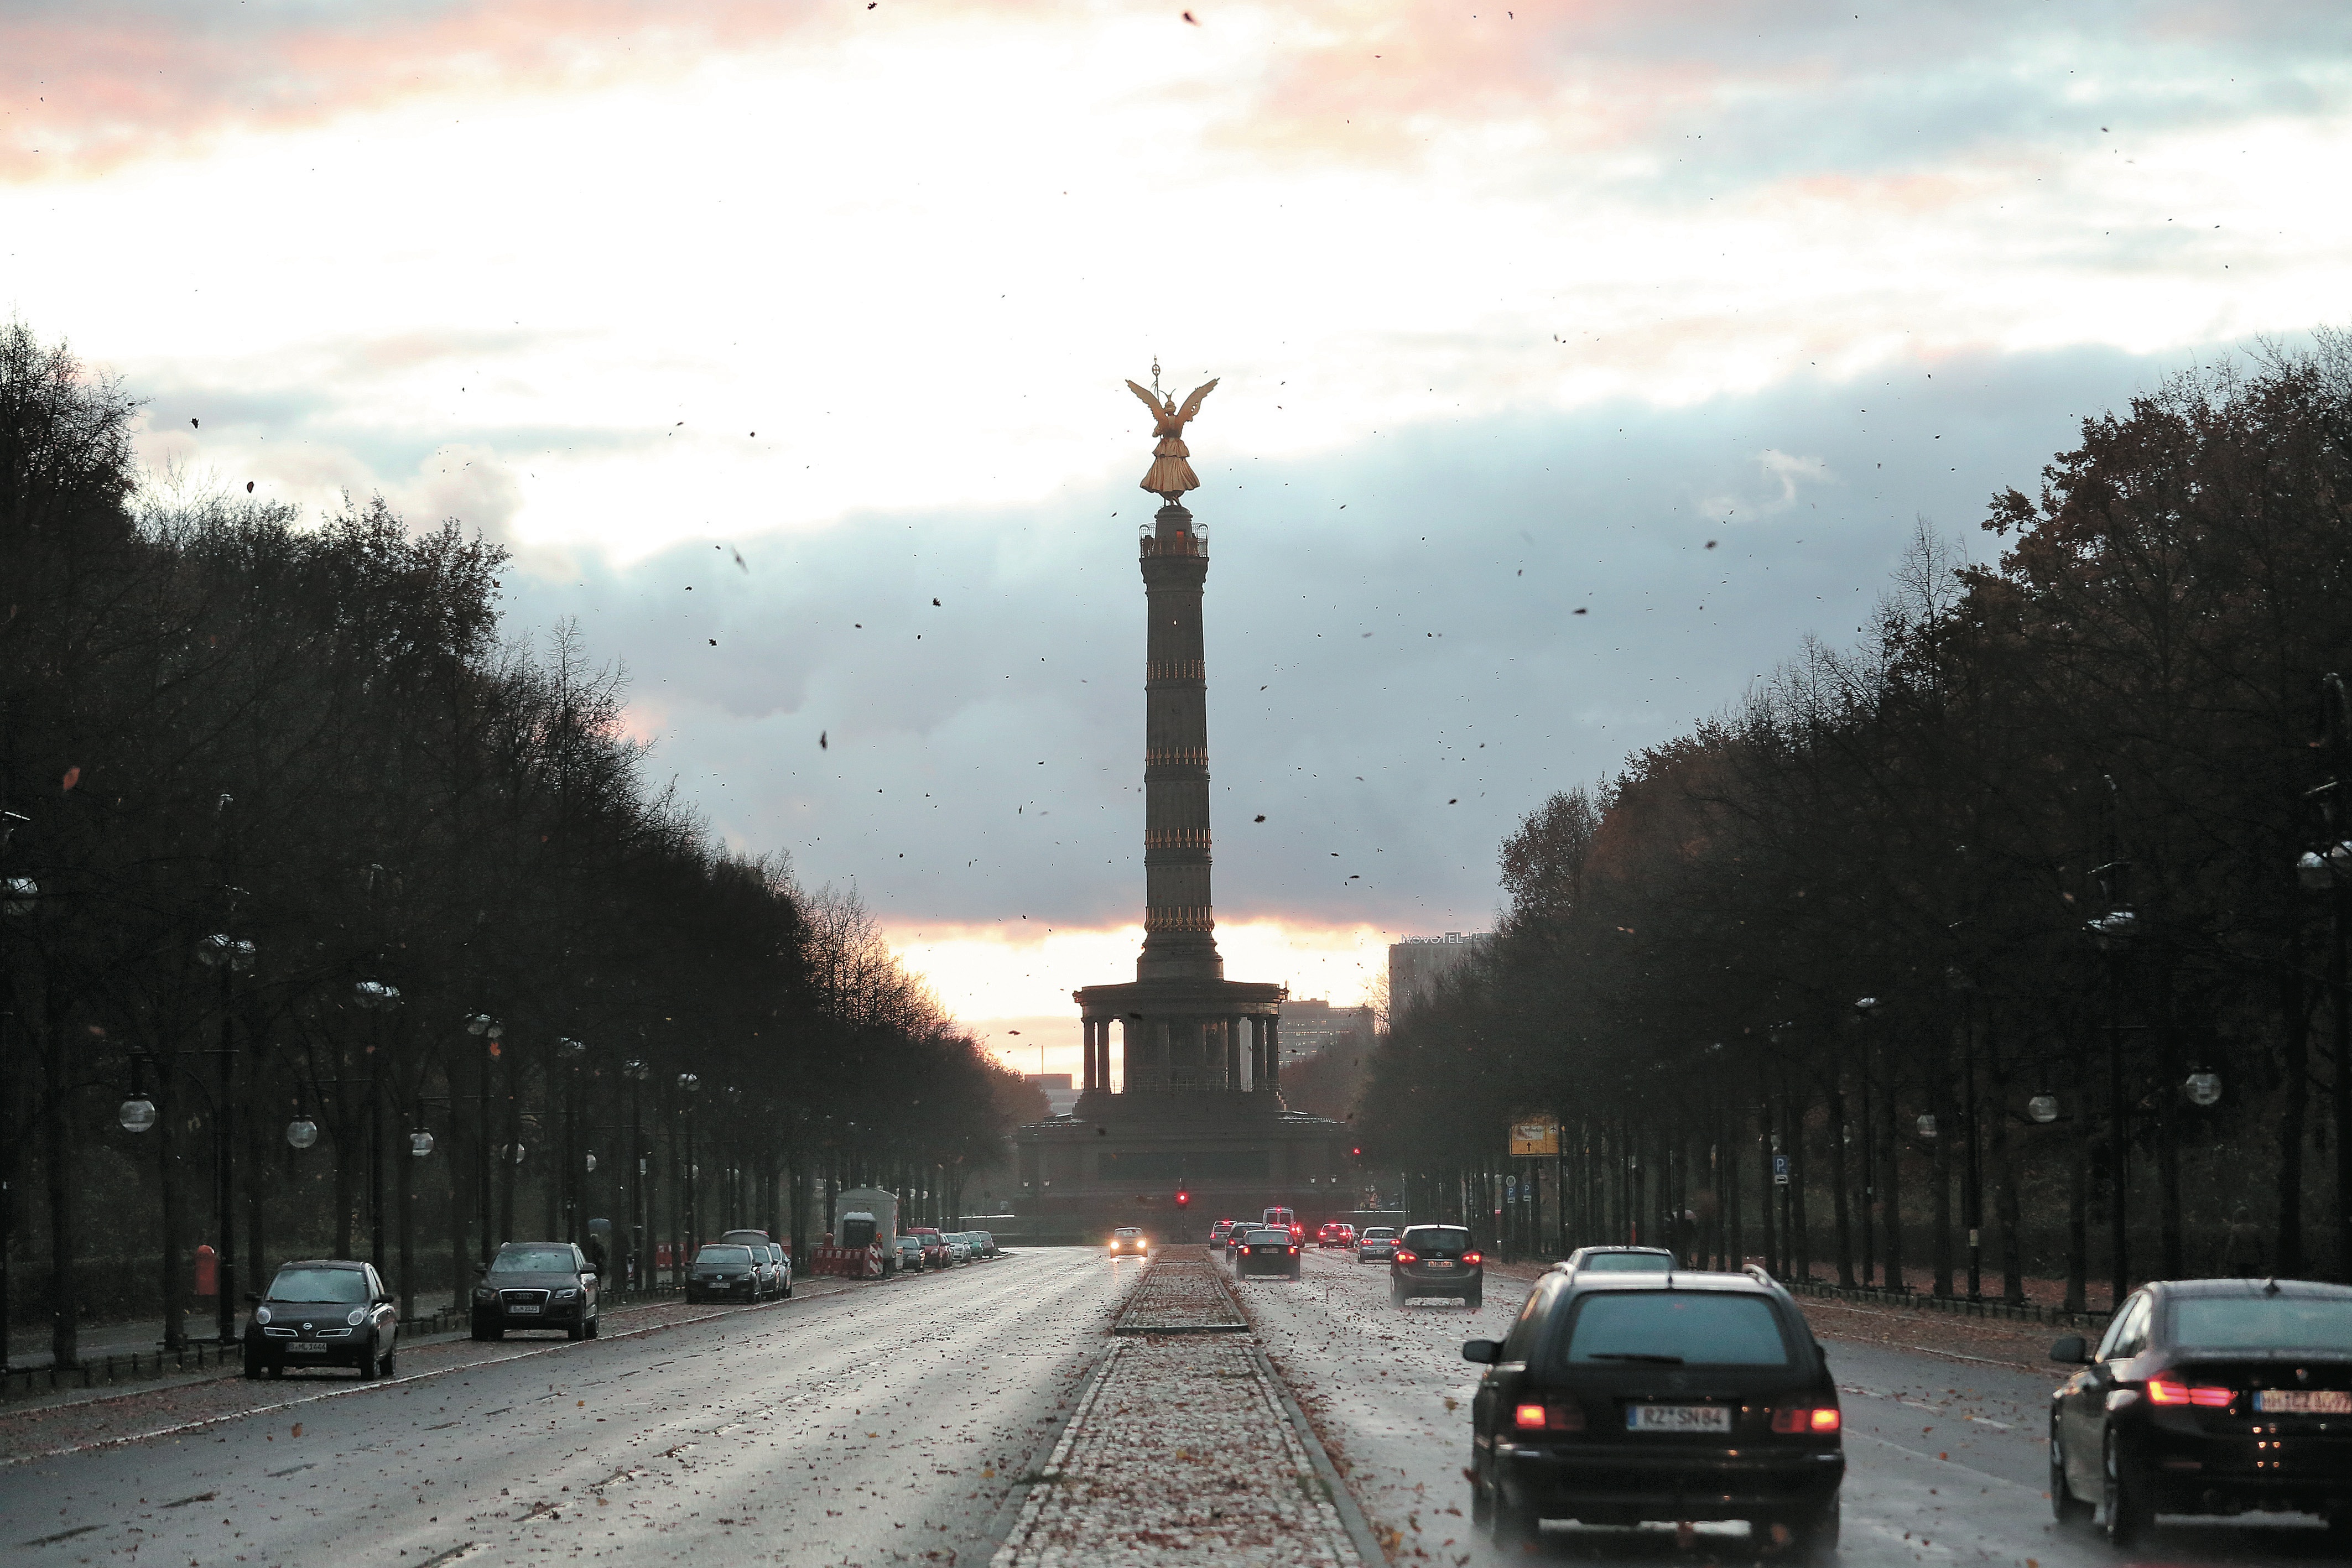
tree, snow, road, street, morning, highway, cityscape, dusk, evening, weather, street light, lane, lighting, infrastructure, light fixture, atmospheric phenomenon